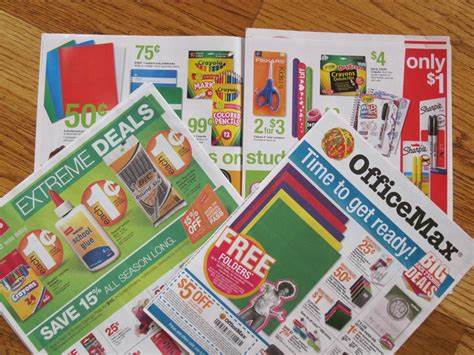
Waste category: paper